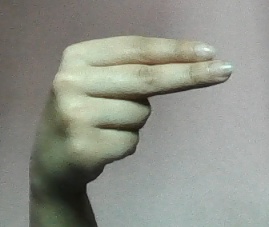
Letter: ain